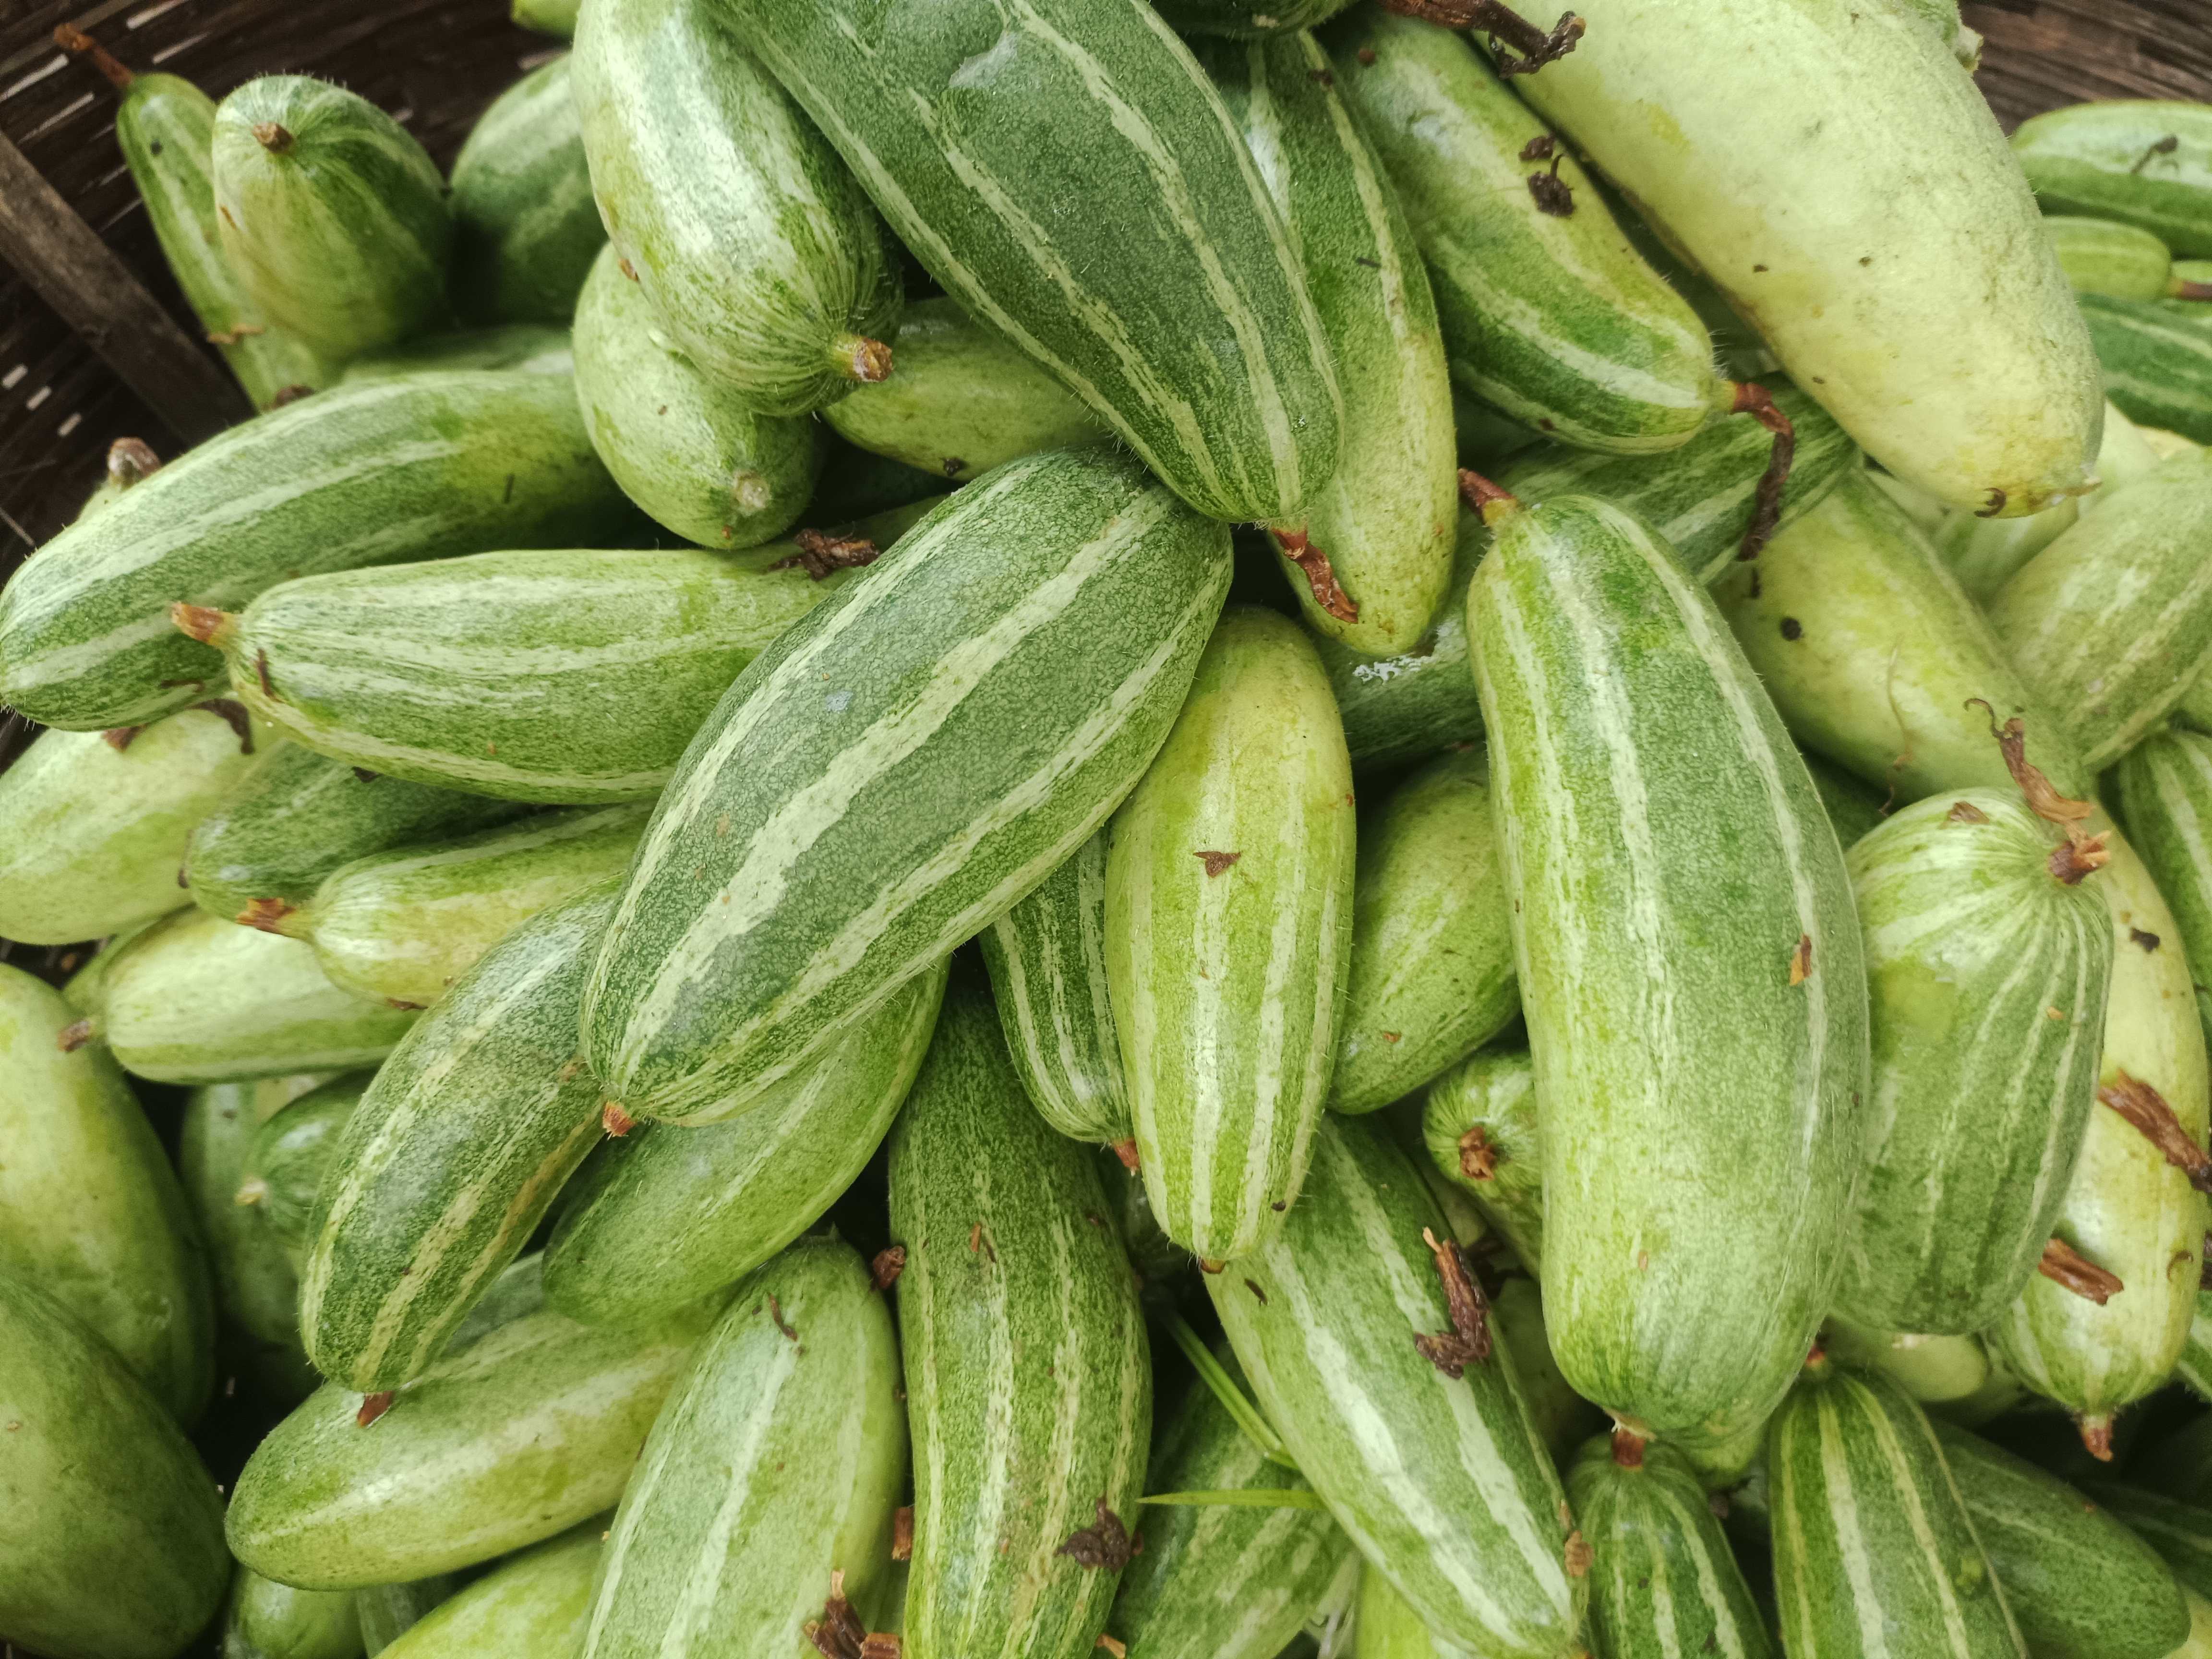
Label: Trichosanthes dioica